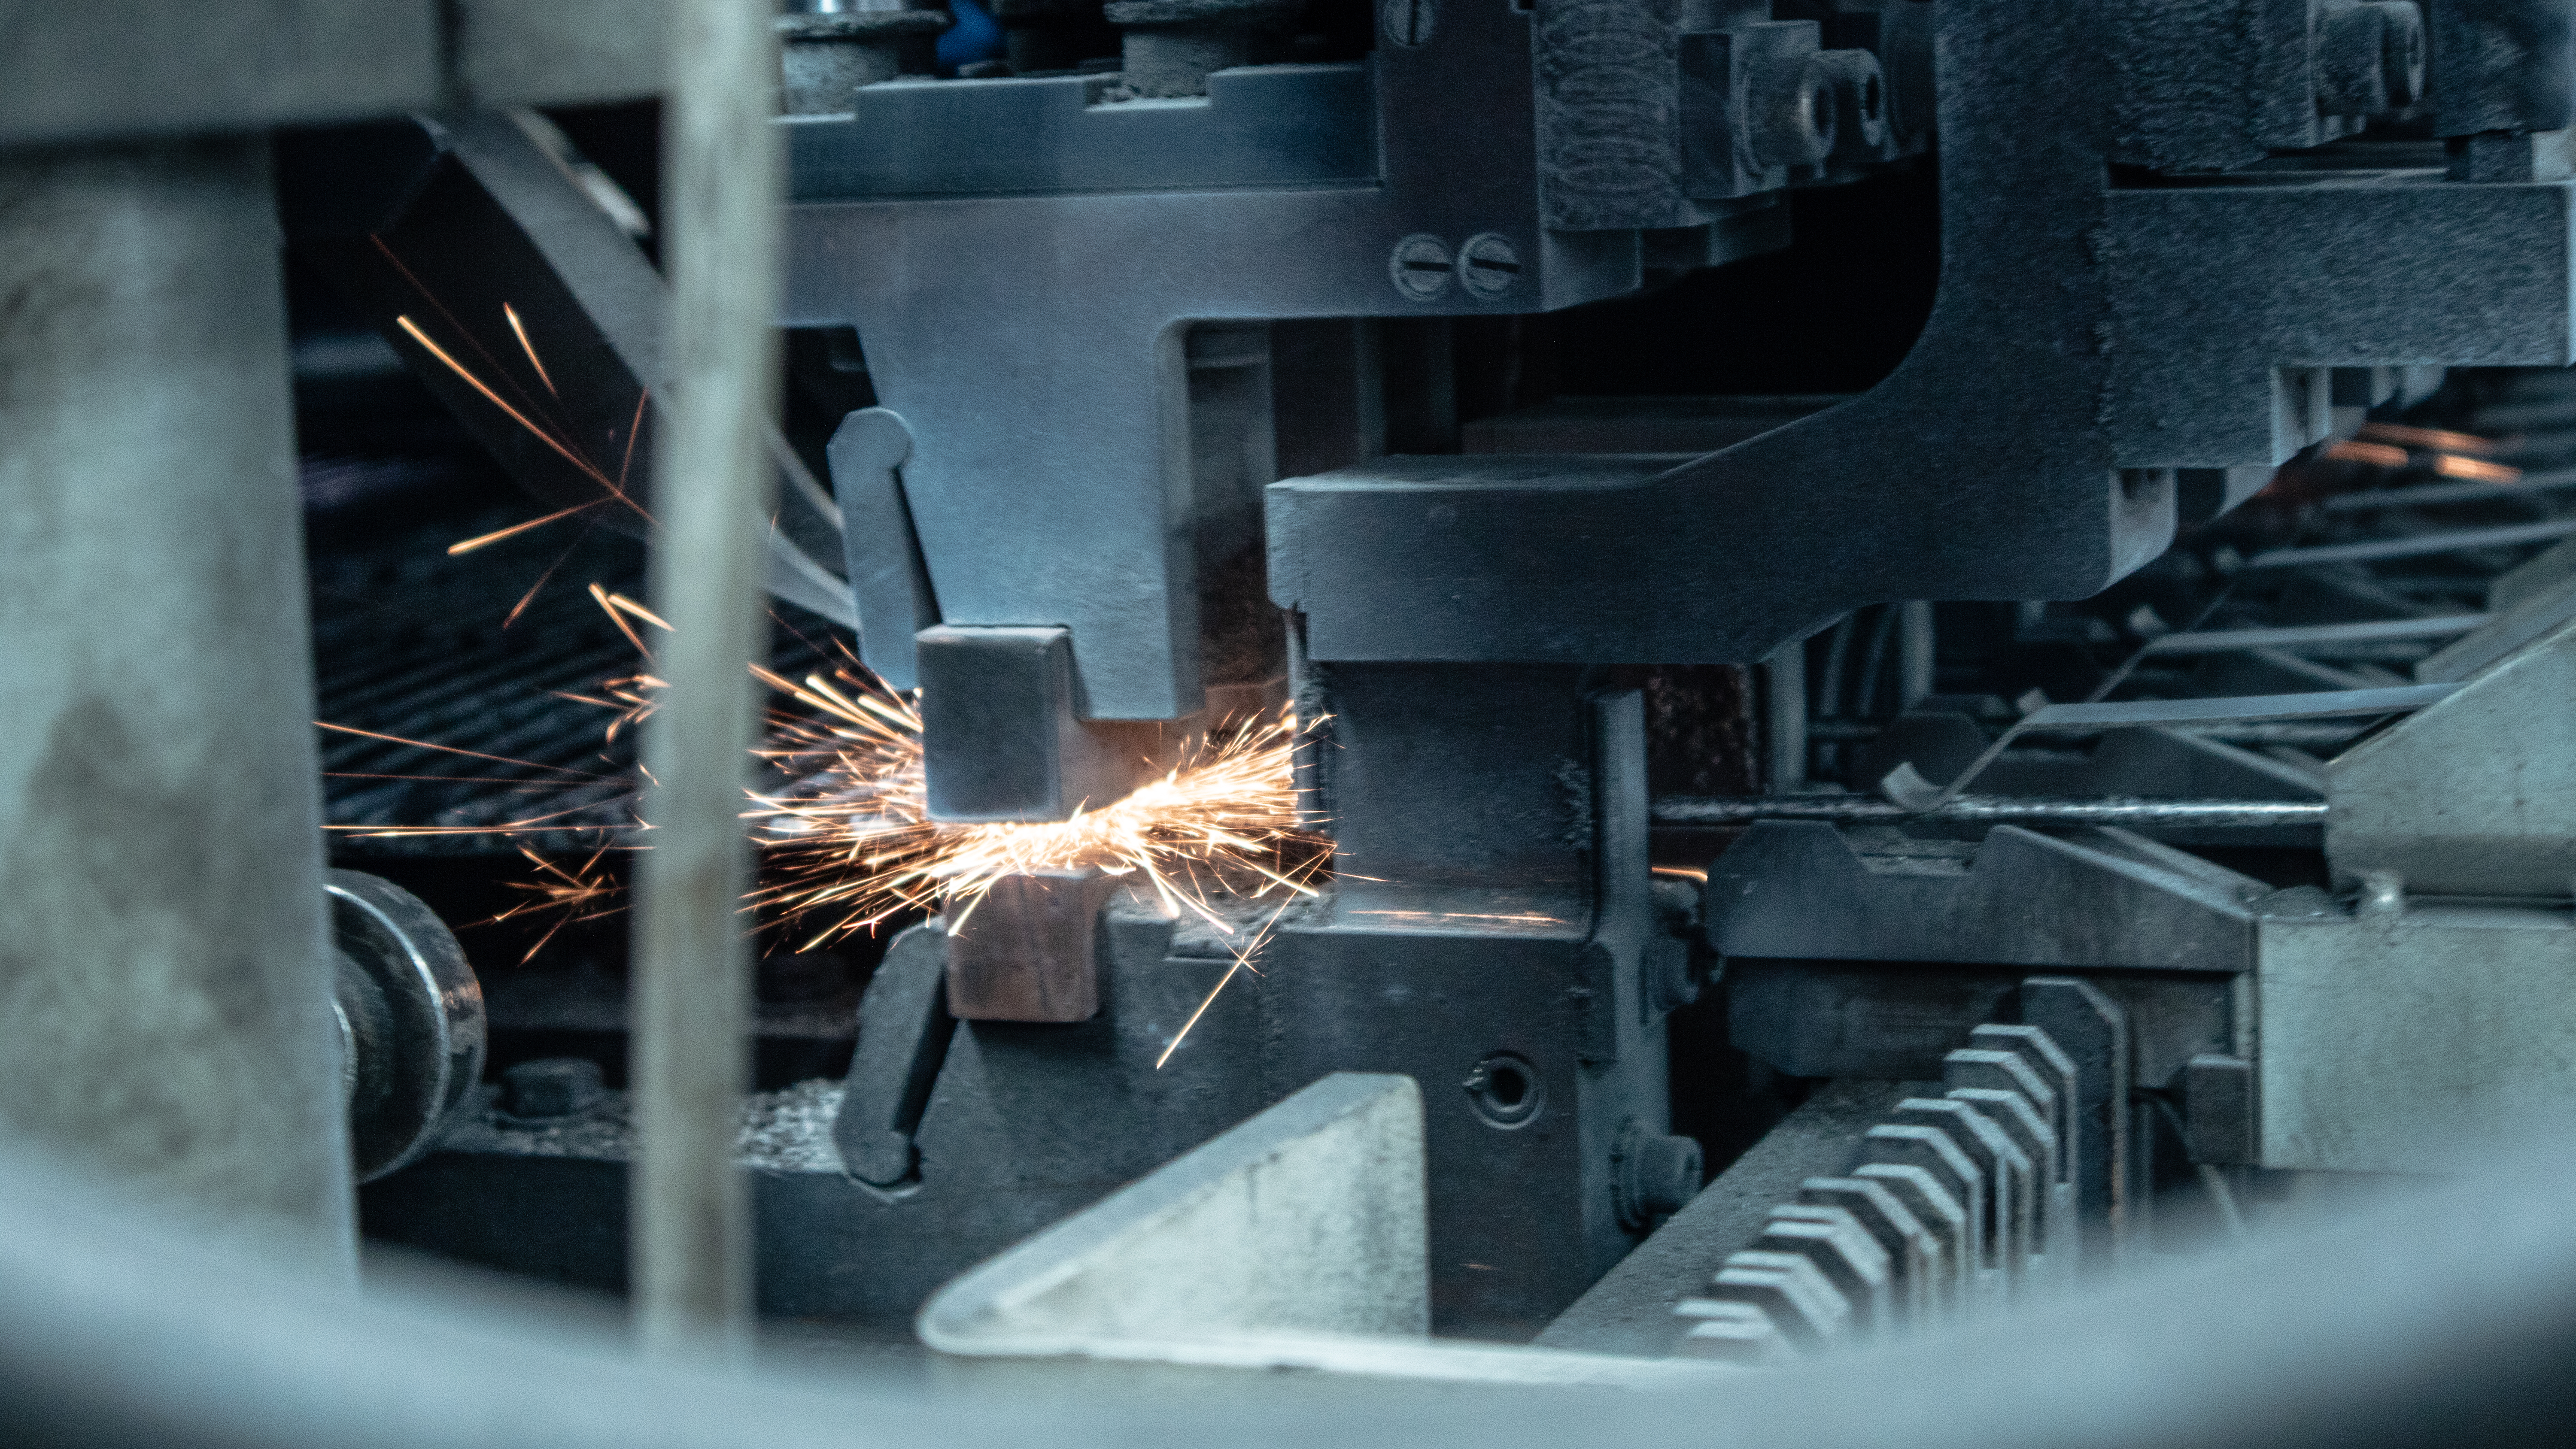
factory, wire, fire, industry, metal, metalworking, steel, engineering